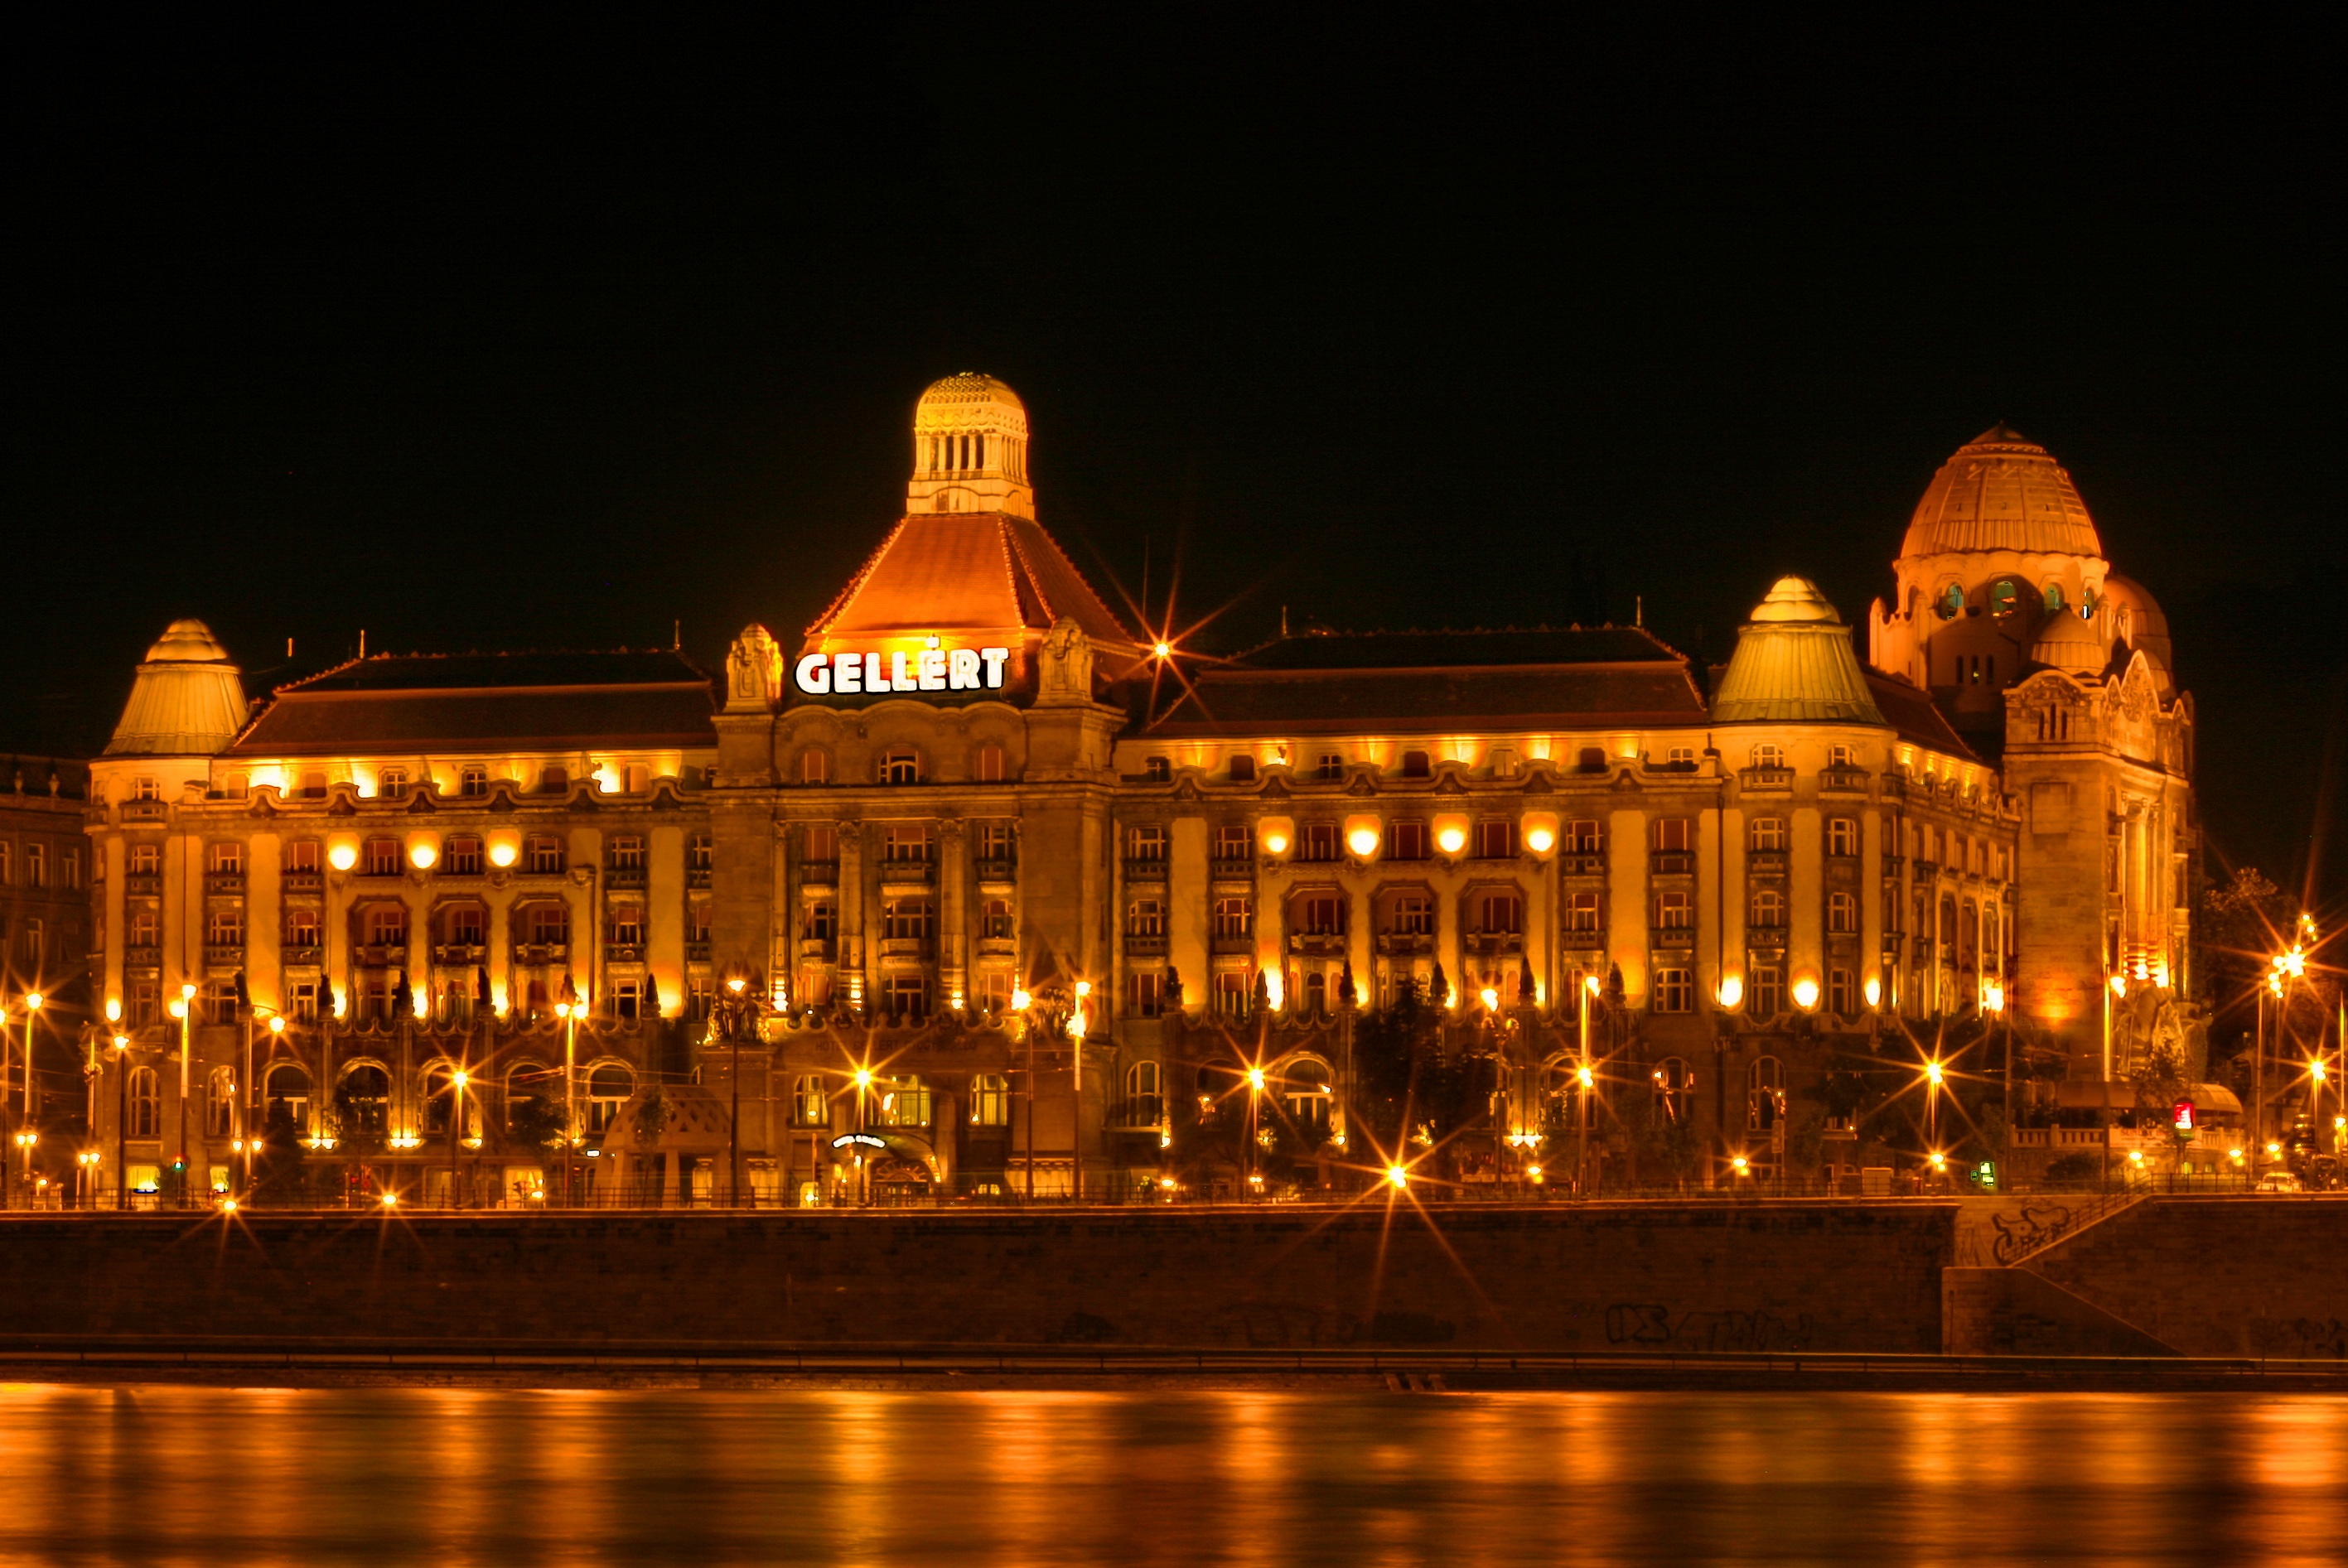
light, night, cityscape, evening, reflection, landmark, lighting, at night, lights, danube, budapest, hungary, bath, long shutter speed, night picture, gellert bath